Spotted bass

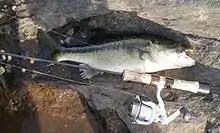
Typical spotted bass from Tallapoosa River near Tallassee, Alabama (released)

Many anglers who catch a spotted bass mistake it for a largemouth bass due to the coloration, although there are subtle differences. The spotted bass, like all black basses except the largemouth, has scales on the base portion of the second dorsal fin, its first and second dorsal fin are clearly connected, and its upper jaw bone does not extend back to or beyond the rear edge of the eyes.